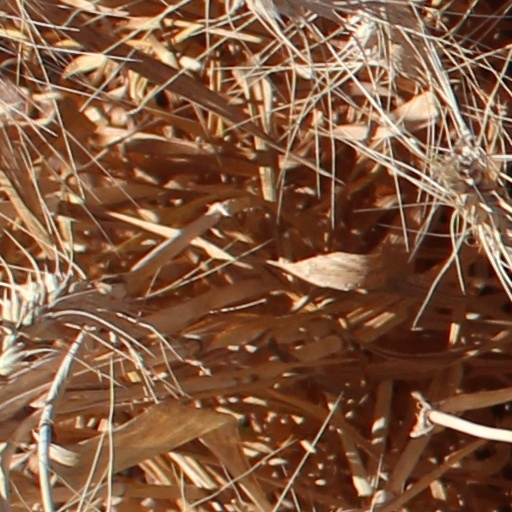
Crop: wheat